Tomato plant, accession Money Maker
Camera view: bottom (45 deg); turntable rotation: 240 degrees
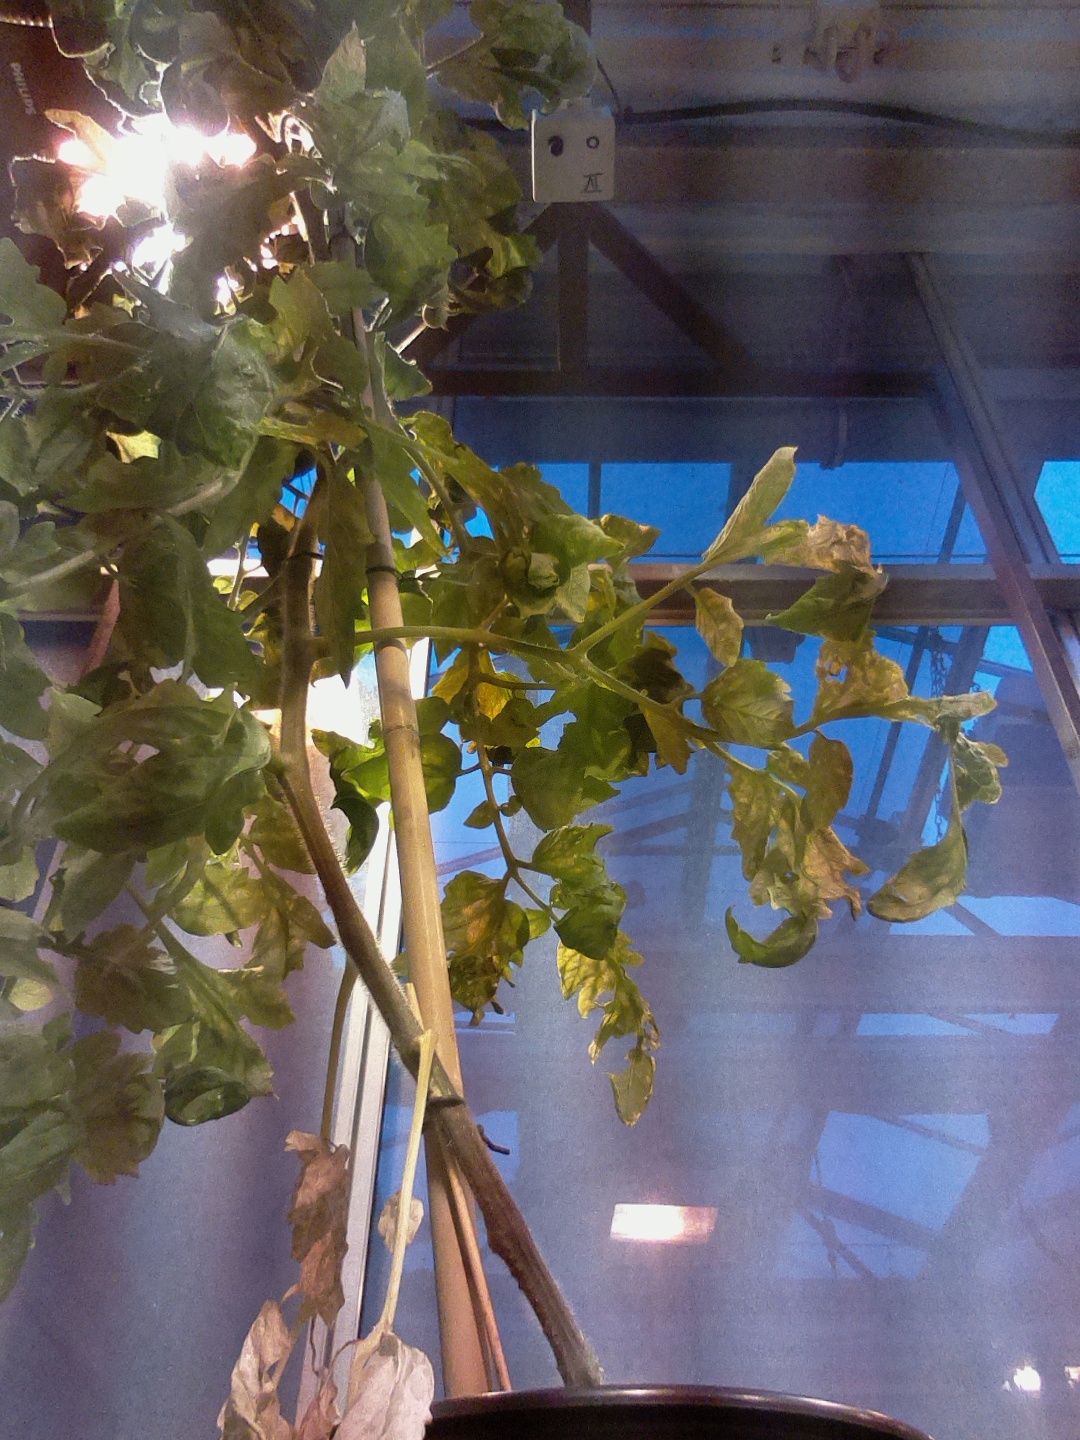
BBCH growth stage 71: 10%-20% of final fruit size